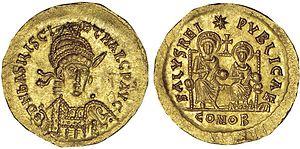
Marc est le fils de l'empereur romain d'Orient Basiliscus et de l'impératrice Ælia Zenonis. Son père le proclame César en 475 puis co-empereur en 475 ou début 476. À partir de là, les règnes de Marc et de son père se confondent.